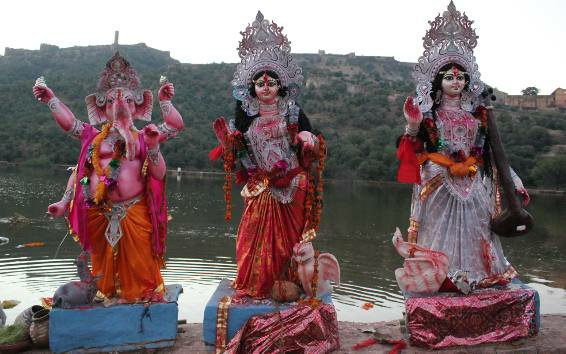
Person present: No